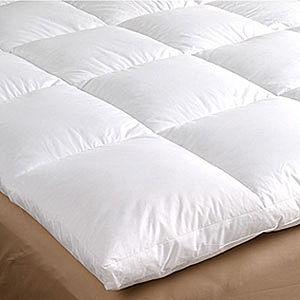
Couette (literie).